Panlong Subtownship

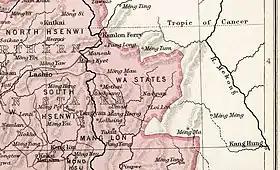
Pang Long (Panlong) in an early 20th century "Imperial Gazetteer of India" map section showing the Wa States.

Panlong Subtownship is a subtownship of the Wa Self-Administered Division of Shan State, formerly and conterminously part of Hopang District.